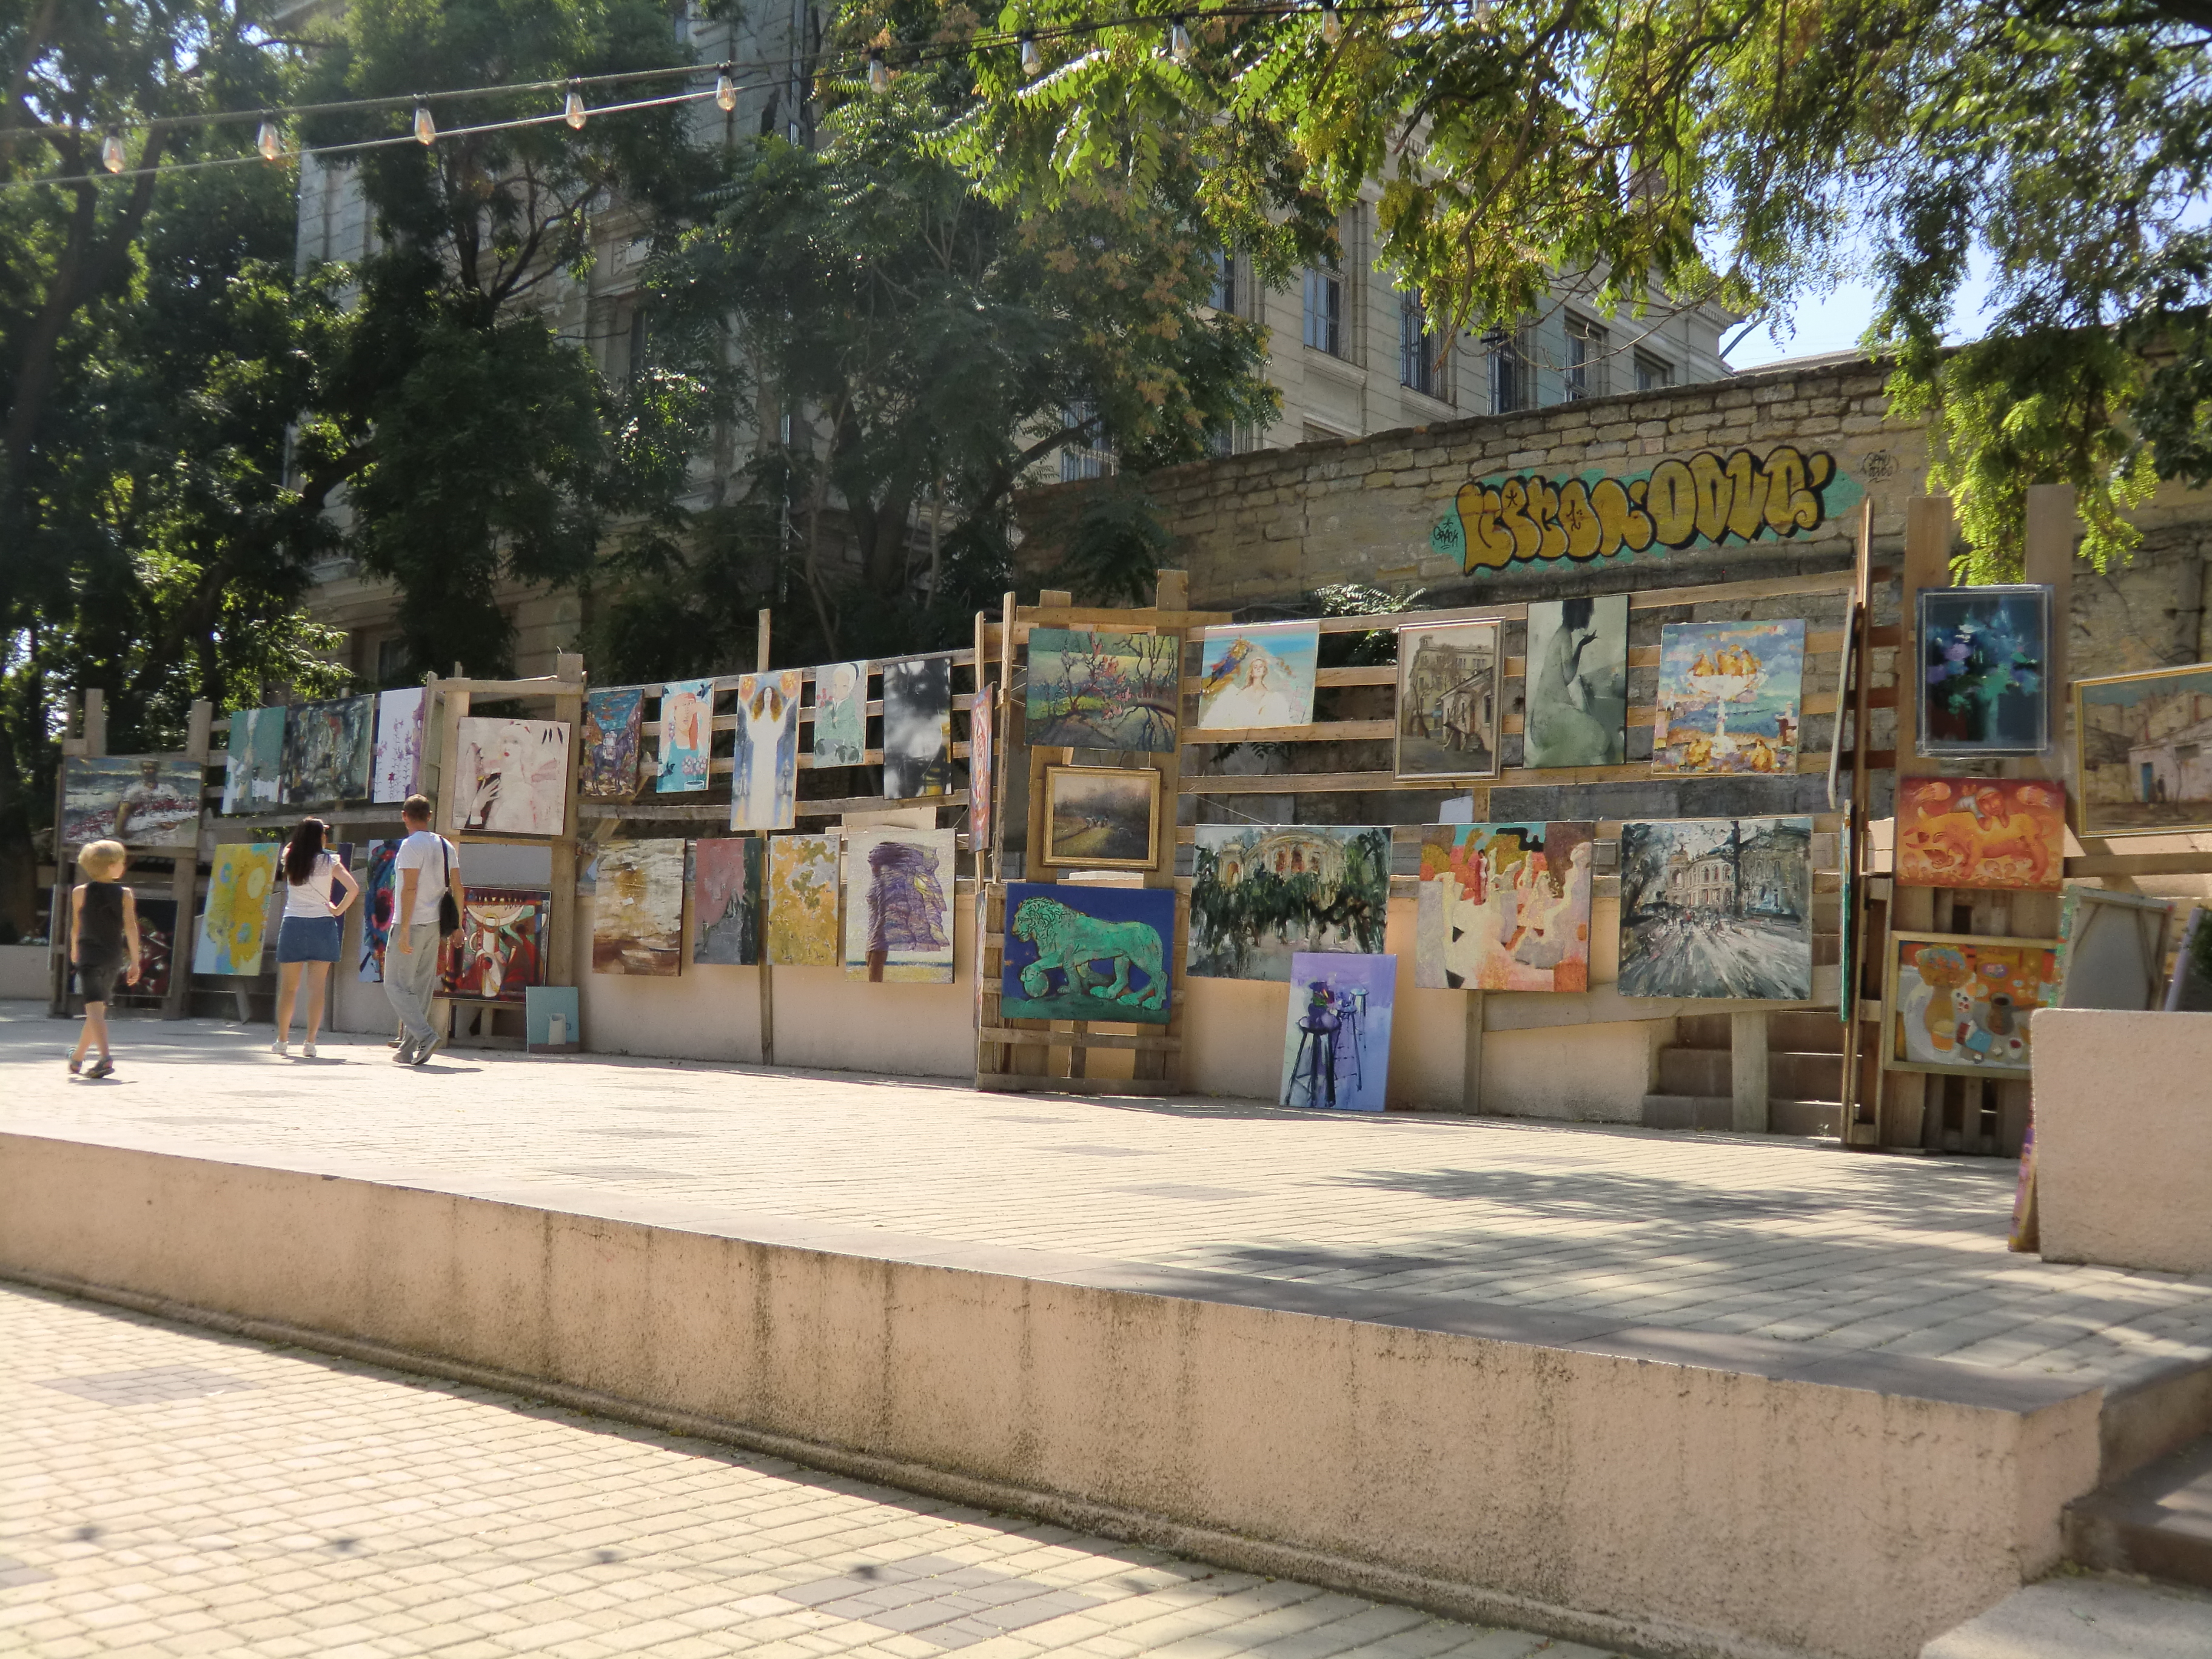
Pictures Exibition, city garden, odessa, ukraine, town, wall, neighbourhood, public space, urban area, building, street, tree, adaptation, architecture, city, art, urban design, road, tourism, mural